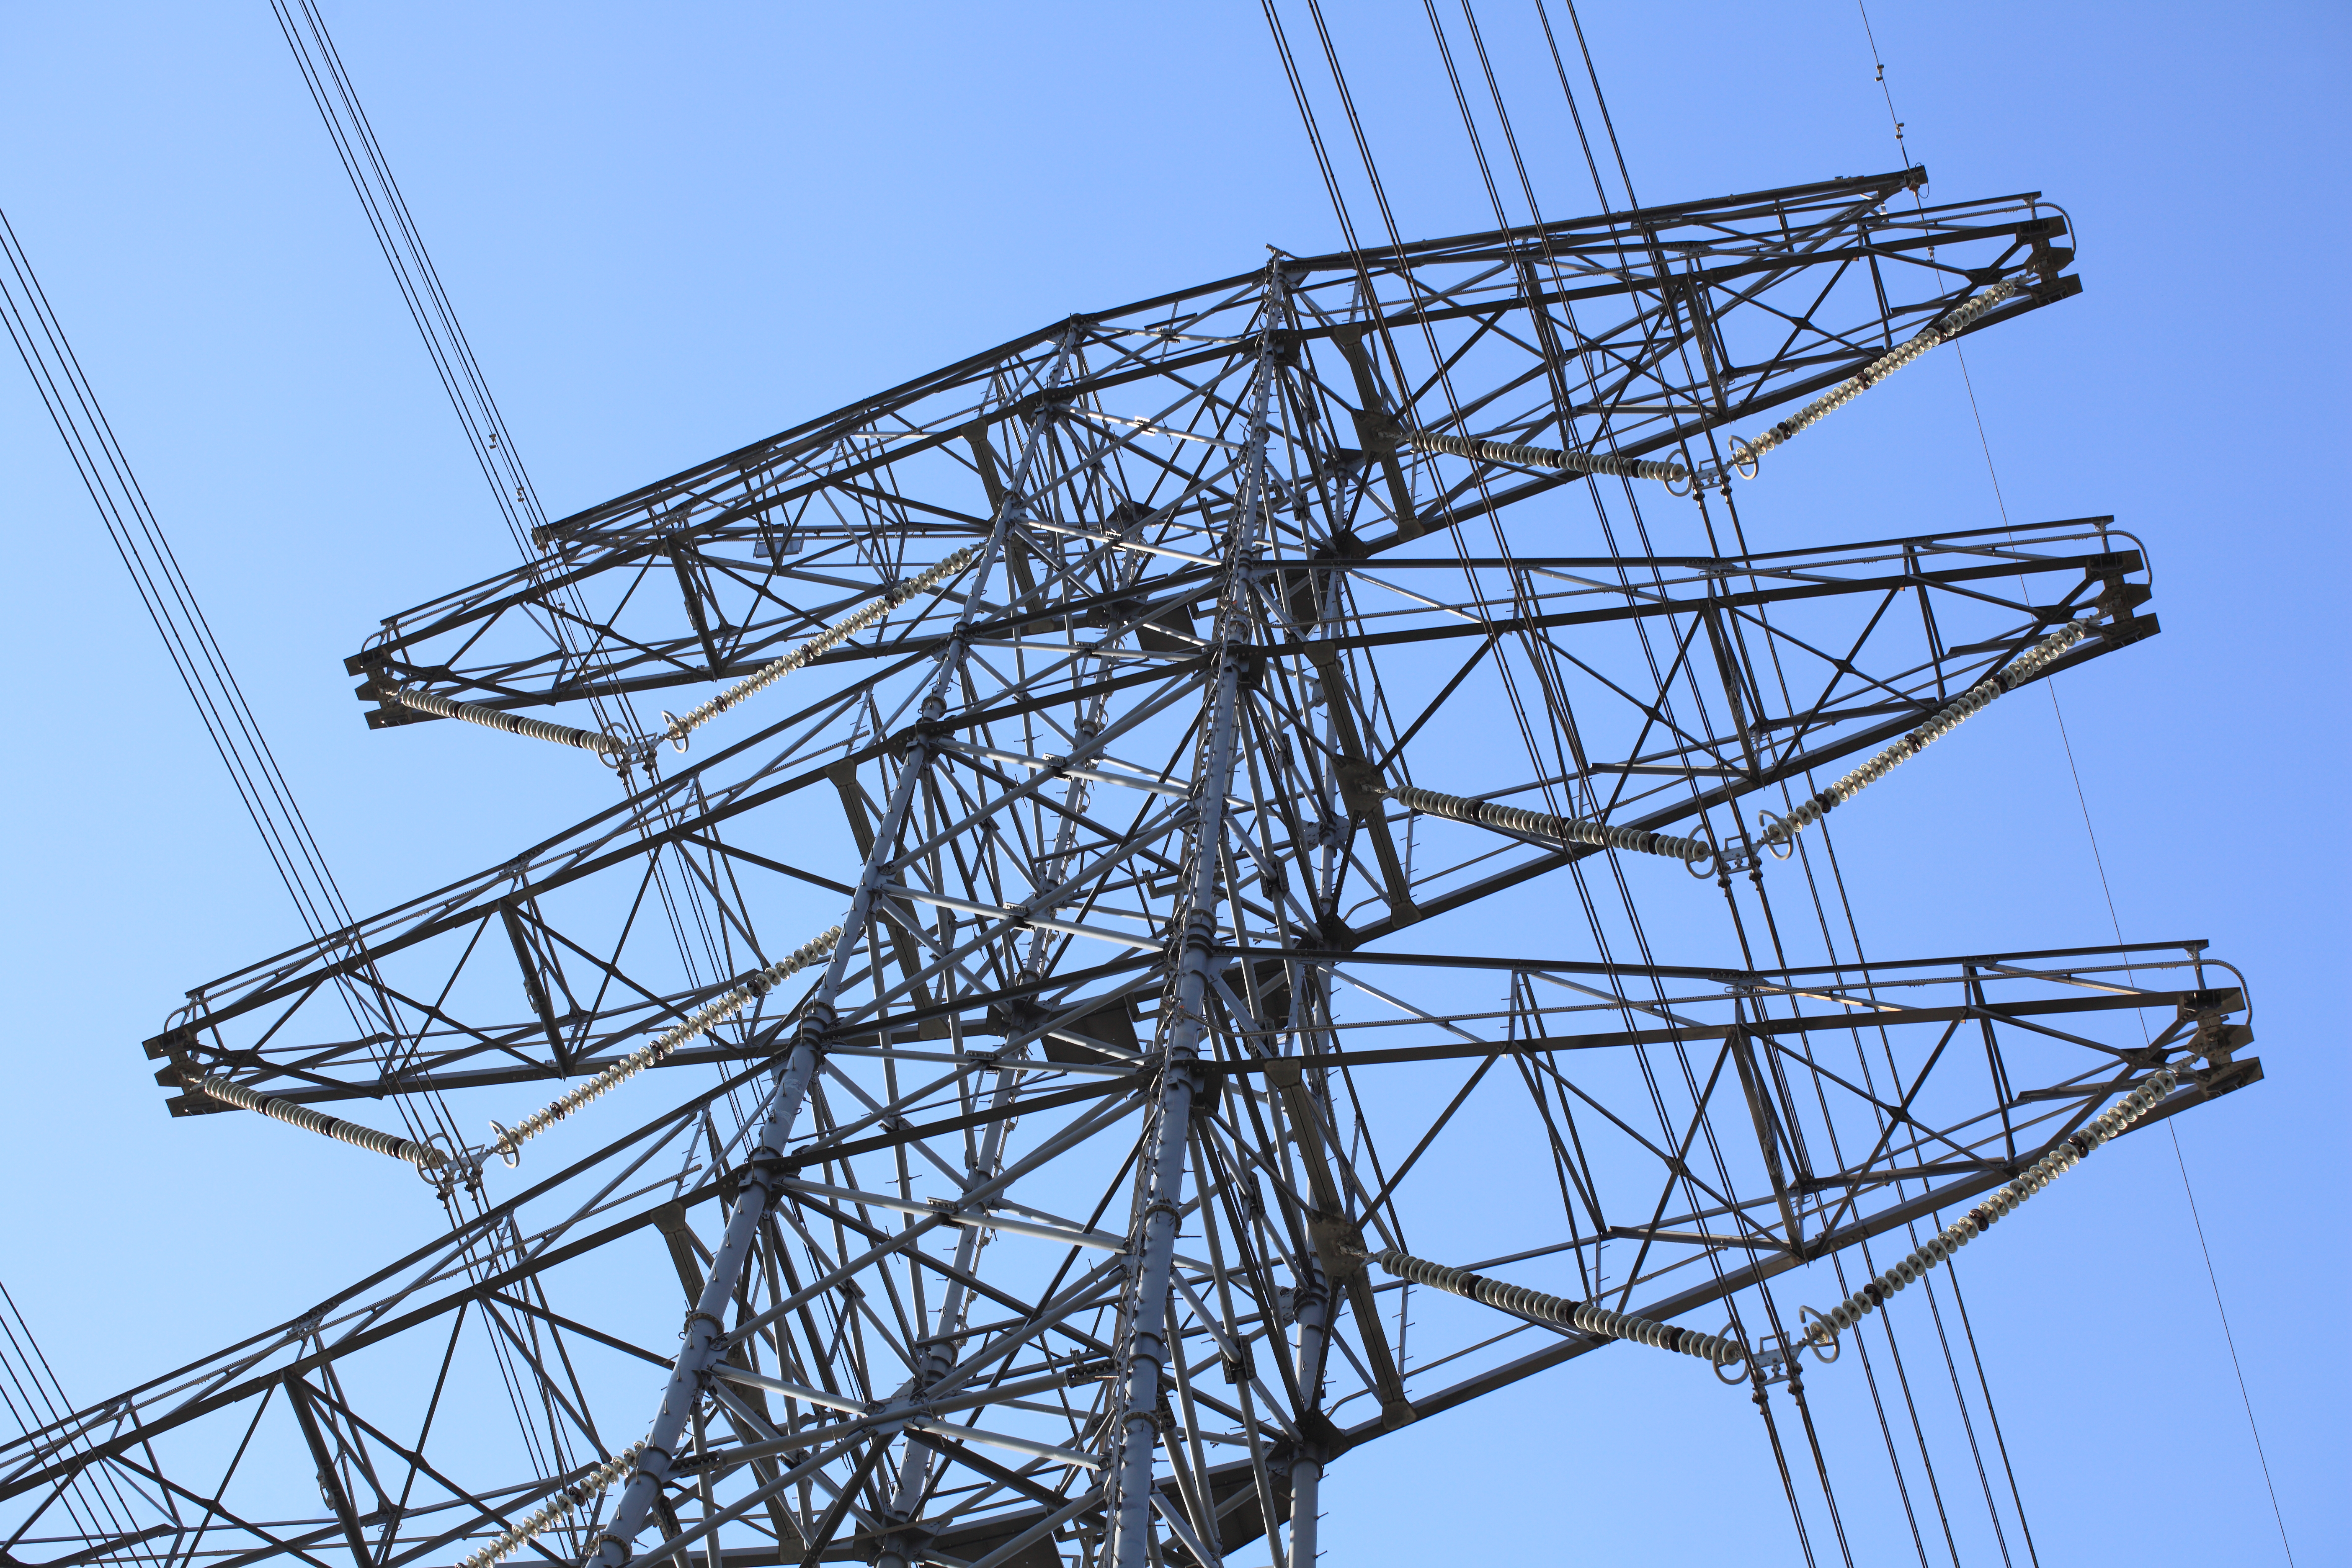
line, high, vehicle, tower, mast, electricity, 5d, hires, markii, hi, res, resolution, chiba, kashiwa, transmission, transmission tower, outdoor structure, electrical supply, overhead power line, public utility